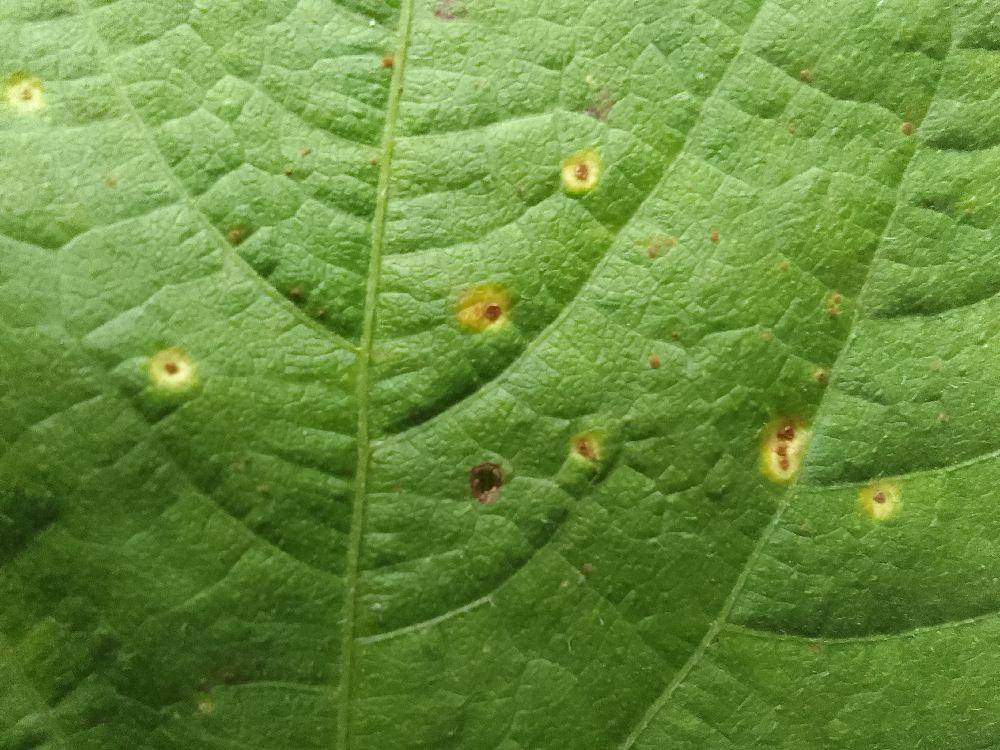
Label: rust